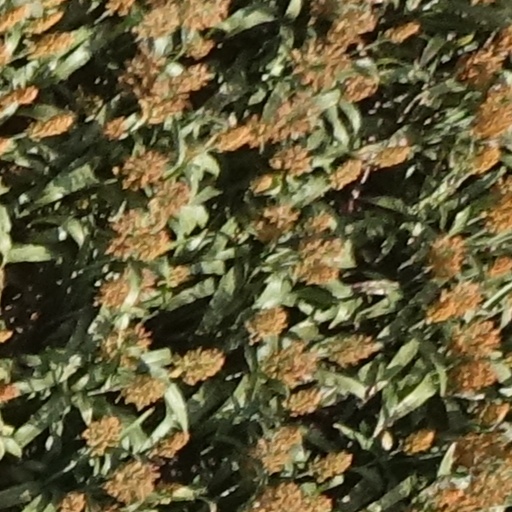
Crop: sorghum